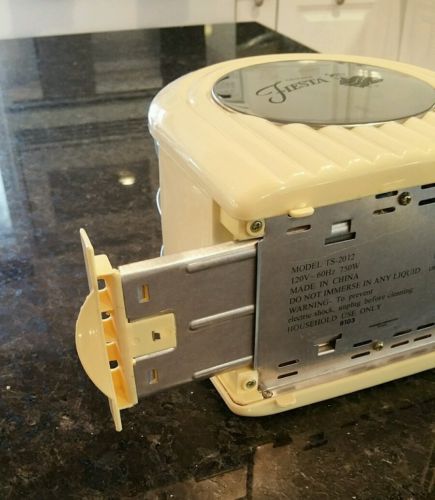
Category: toaster